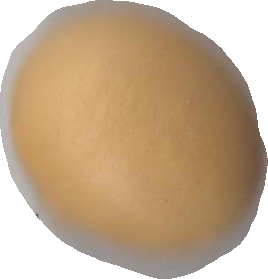
Variety: Dega